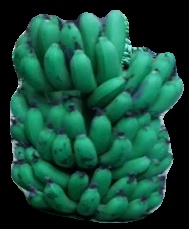
Variety: pachbale
Grade: grade2